Nuclear labor issues

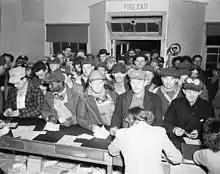
Hanford workers

For decades, radioactive isotopes of plutonium, uranium, radium, thorium and technetium were released from the Fernald Feed Materials Production Center in Ohio, entering into the air, land and water, including deep ground water of the Great Miami aquifer. Workers and area residents showed higher rates of systemic lupus erythematosus, certain cancers, and low blood cell counts. A study by the National Institute for Occupational Safety and Health (NIOSH) determined that salaried workers had lower mortality rates than per-hour workers, despite both groups having increased malignancies of blood, bone, spleen, lymph and thyroid cancers. While the plant was under construction in 1952, labor disputes broke out between carpenters and other laborers, in what was reported as "rioting" and "mob action". In 1954, a chemical explosion caused the death of two workers. In 1959, a strike ensued at the factory regarding the quota system. Machinists, steel workers and sheet metal workers went on strike. In 1974, employees voiced their concerns over health hazards. In 1984, National Lead of Ohio, the manager of the site, admitted that radioactive dust was released, and groundwater contaminated. In 1990, Fernald employees and/or their survivors filed a class action suit over health hazards.